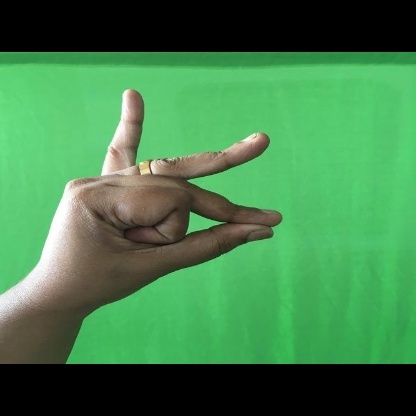
Mudra: Bramaram